Bridge to Terabithia (1985 film)

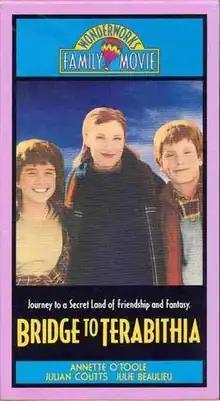
1980s NTSC VHS cover

Bridge to Terabithia is a 1985 Canadian made-for-television fantasy drama film produced for the PBS series "WonderWorks", starring Annette O'Toole, Julian Coutts, and Julie Beaulieu. It was shot in Edmonton, Alberta. It is based on the 1977 children's novel of the same name by Katherine Paterson.